Igreja de Nossa Senhora das Neves

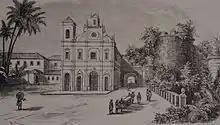
Historical portrait of the "Igreja de Nossa Senhora das Neves" and the Rachol Fort

The Colonial Portuguese Baroque style church was originally built with mud walls and a thatched roof, alongside the fort of Rachol. The Captain of the Rachol fortress (in Portuguese "Capitão desta Fortaleza de Rachol") Diogo Rodrigues was appointed to carry out the work. It was completed in AD 1565 by destroying the temples at that site, including that of Kamakshi. Idol of Kamakshi, referred to as "Āī" (mother in Konkani), was moved to neighbouring village of Shiroda, across the Zuari river.